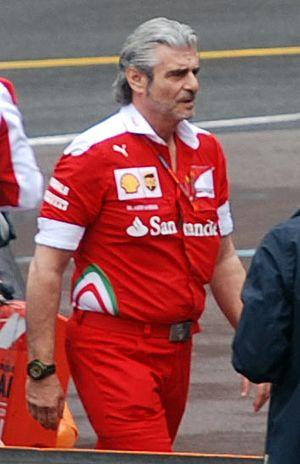
Maurizio Arrivabene, né le 7 mars 1957 à Brescia, est le directeur de la gestion sportive de la Scuderia Ferrari du 24 novembre 2014 au 7 janvier 2019, date où Mattia Binotto le remplace. Il est également membre du conseil administratif de la Juventus Turin FC.